Clinton Edgar Woods

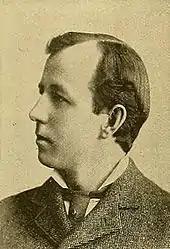
Clinton E. Woods, 1894

In the 1890s Woods came into prominence in the West of the United States as electrical worker. He is further noted for starting two automobile companies, the second building cars under the name "Clinton E. Woods." Woods is further remembered for published one of the first books on electrical cars, and several works on management and accounting.